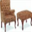
Label: chair